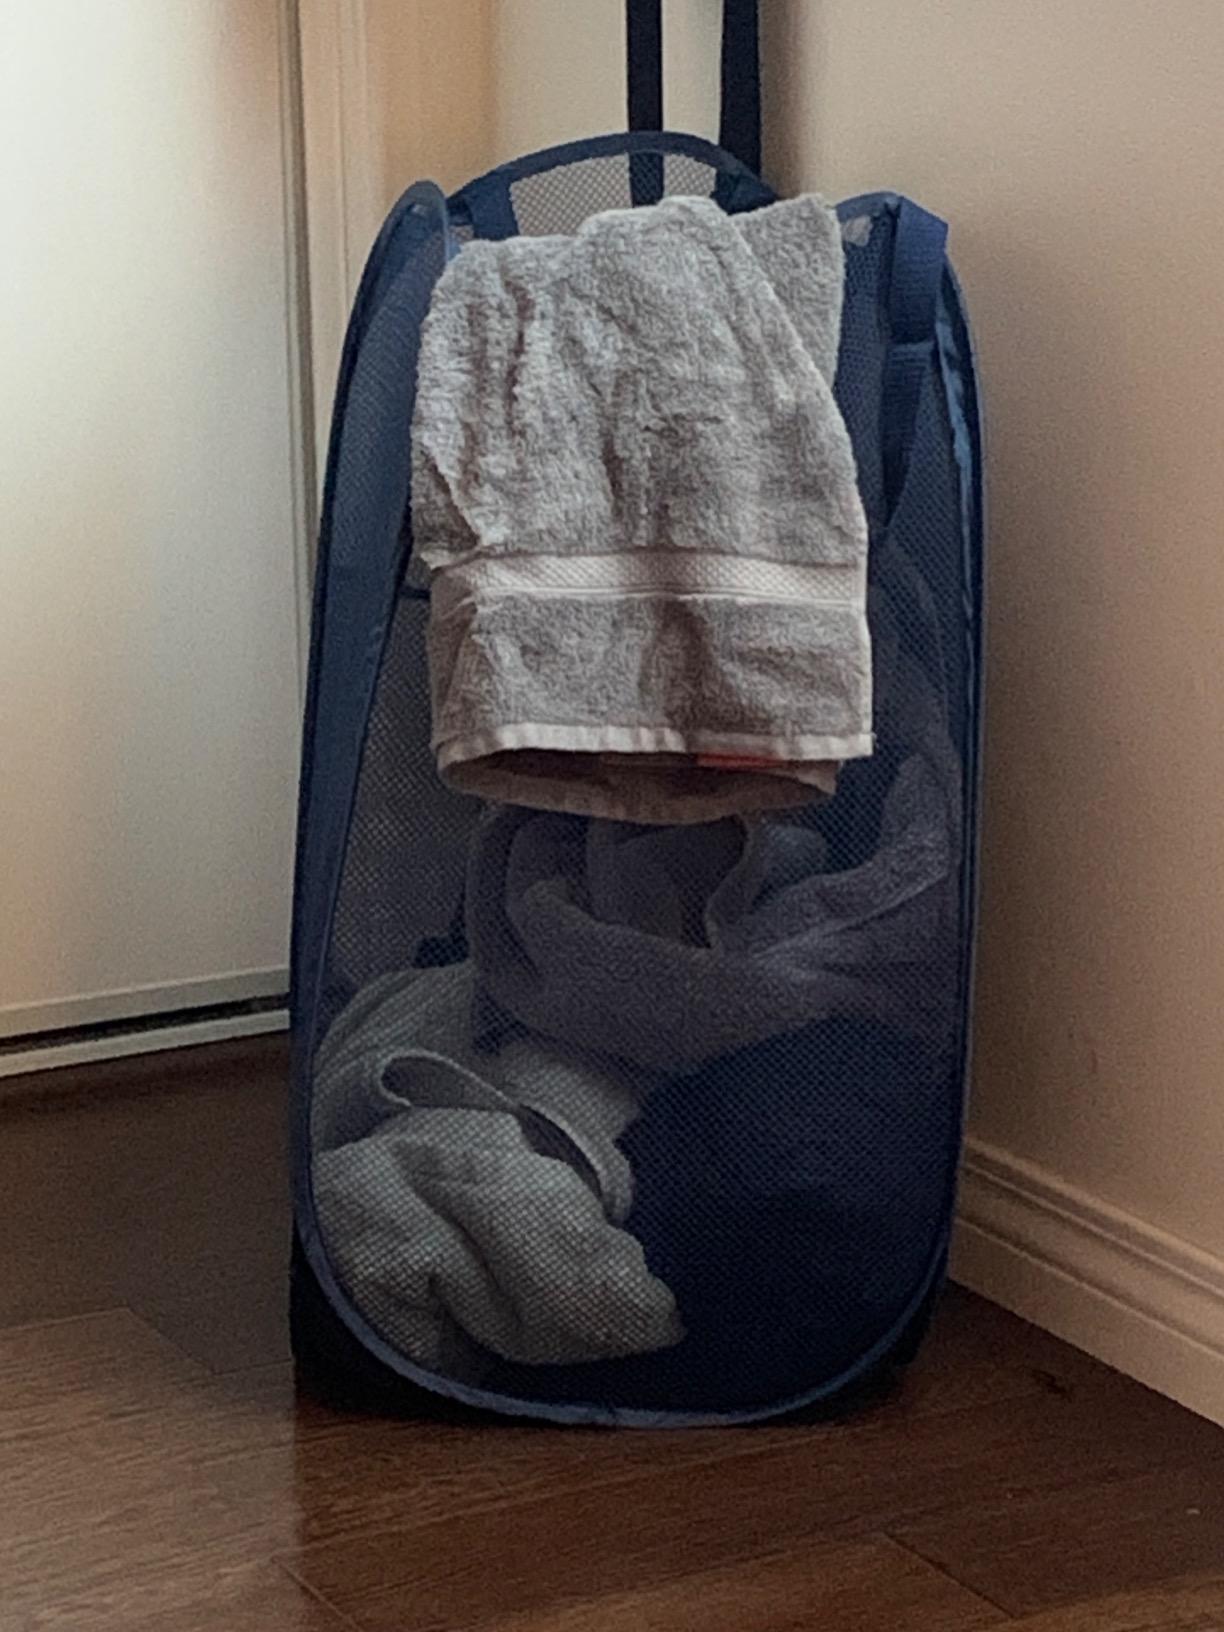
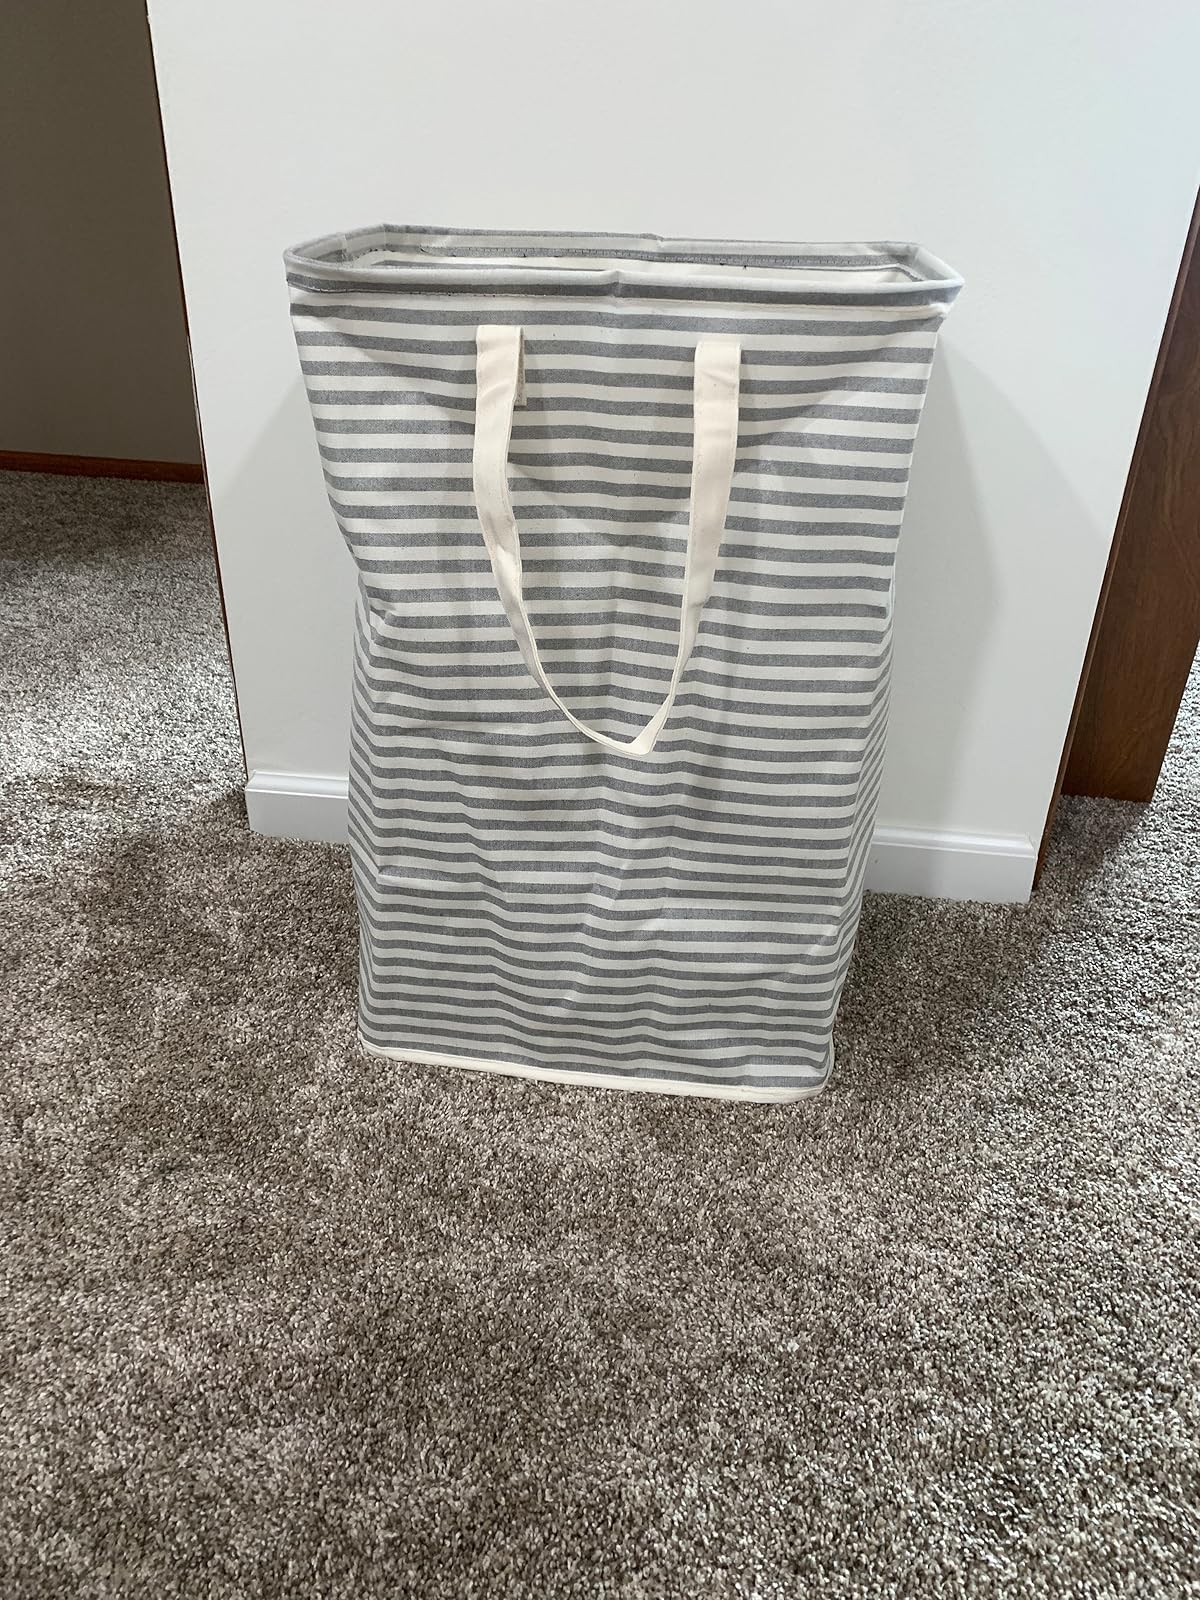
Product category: items_hamper
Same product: no